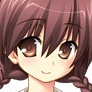
Portrait style: Anime Portrait